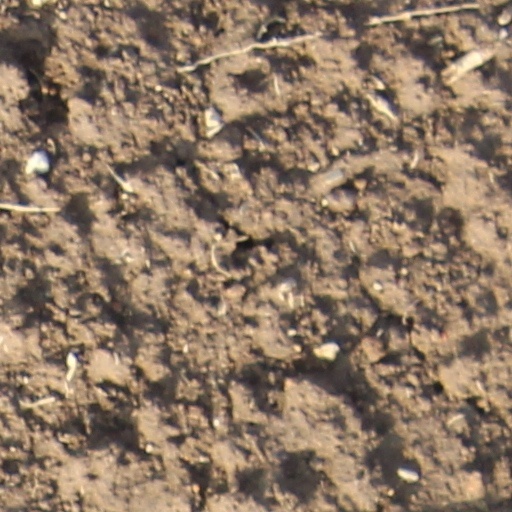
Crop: wheat